Finally Found Someone

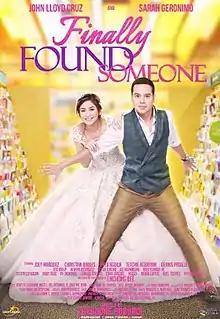
Theatrical release poster

Finally Found Someone is a 2017 Filipino romantic comedy film starring John Lloyd Cruz and Sarah Geronimo. The film is directed by Theodore Boborol. It is produced by Star Cinema and Viva Films. The film was released in cinemas nationwide on July 26, 2017. The film marks the reunion of Sarah and John Lloyd after their three successful movies together: "A Very Special Love" (2008), "You Changed My Life" (2009) and "It Takes a Man and a Woman" (2013), all produced by Star Cinema and Viva Films. The principal photography for the film started in late February 2017. According to Star Cinema, the movie earned ₱20 million on its opening day despite the bad weather. The movie breached mark on its fourth blockbuster day. As of August 6, 2017, "Finally Found Someone" had grossed . As of August 13, 2017, "Finally Found Someone" had breached more than in less than three weeks of showing. As of August 15, 2017, the film had reached worldwide.